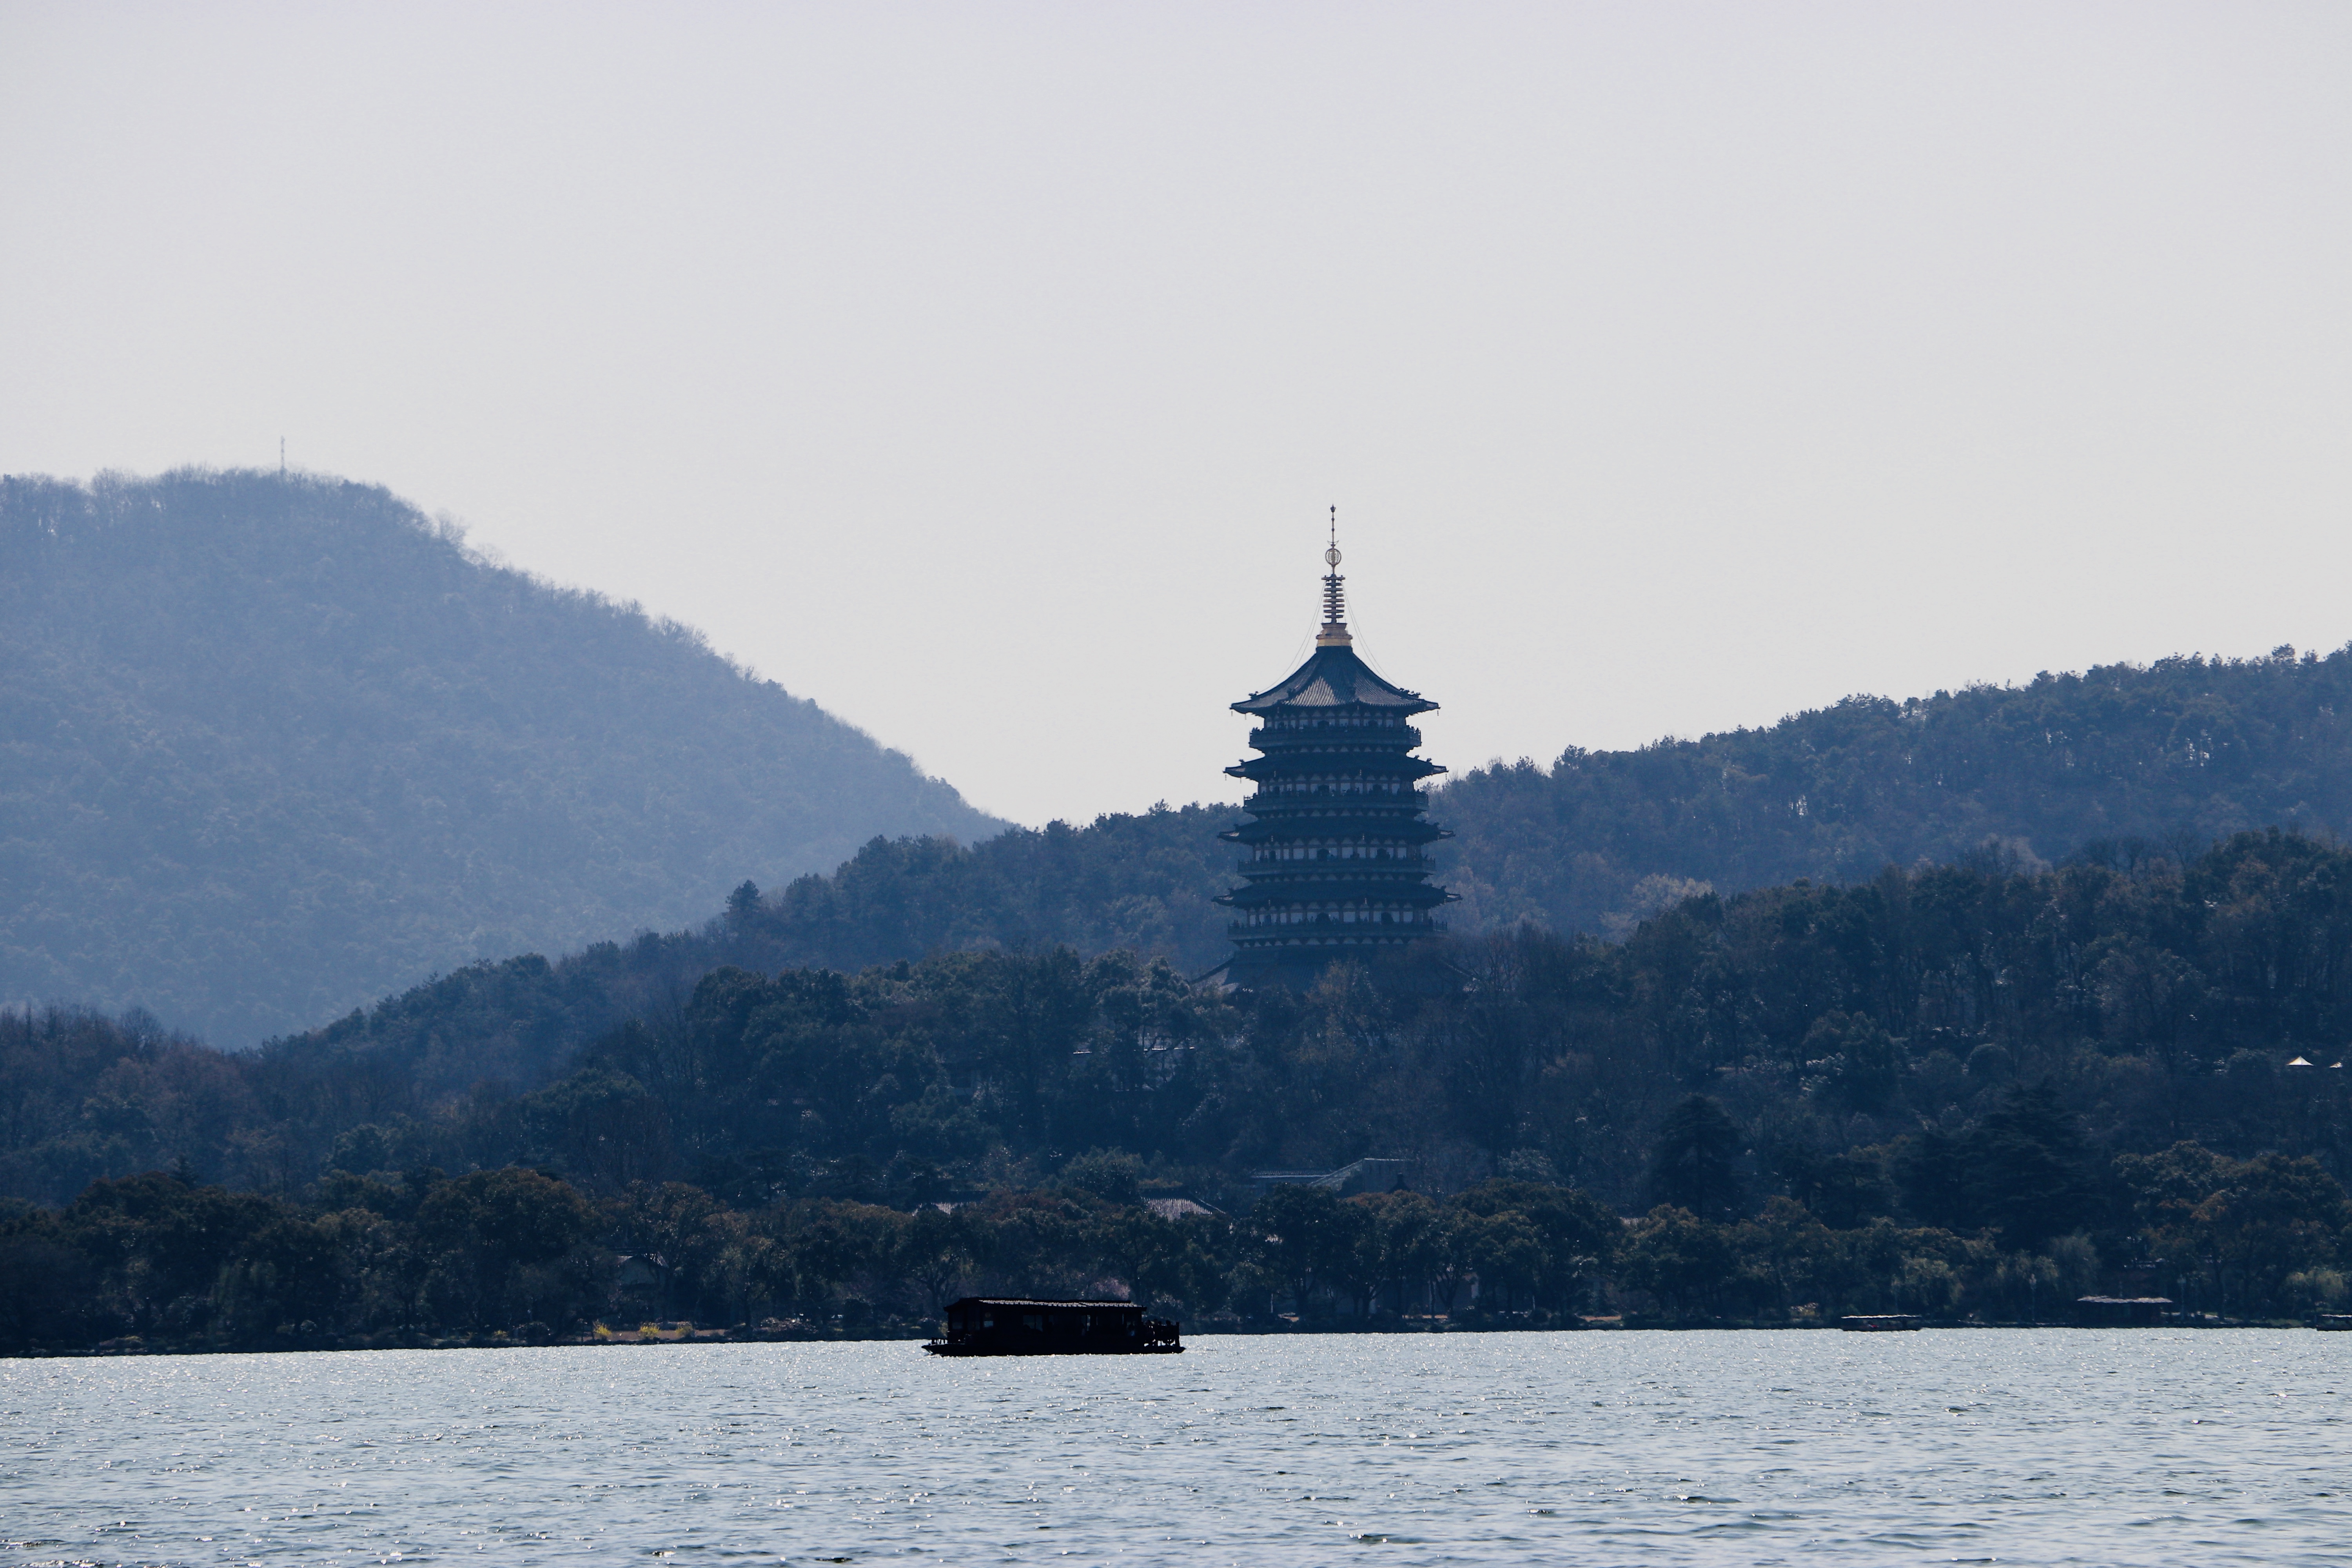
Hangzhou West Lake, leifeng pagoda, ship, pagoda, sky, lake, atmospheric phenomenon, tower, water, calm, river, sea, tourism, mountain, hill station, sound, hill, loch, reservoir